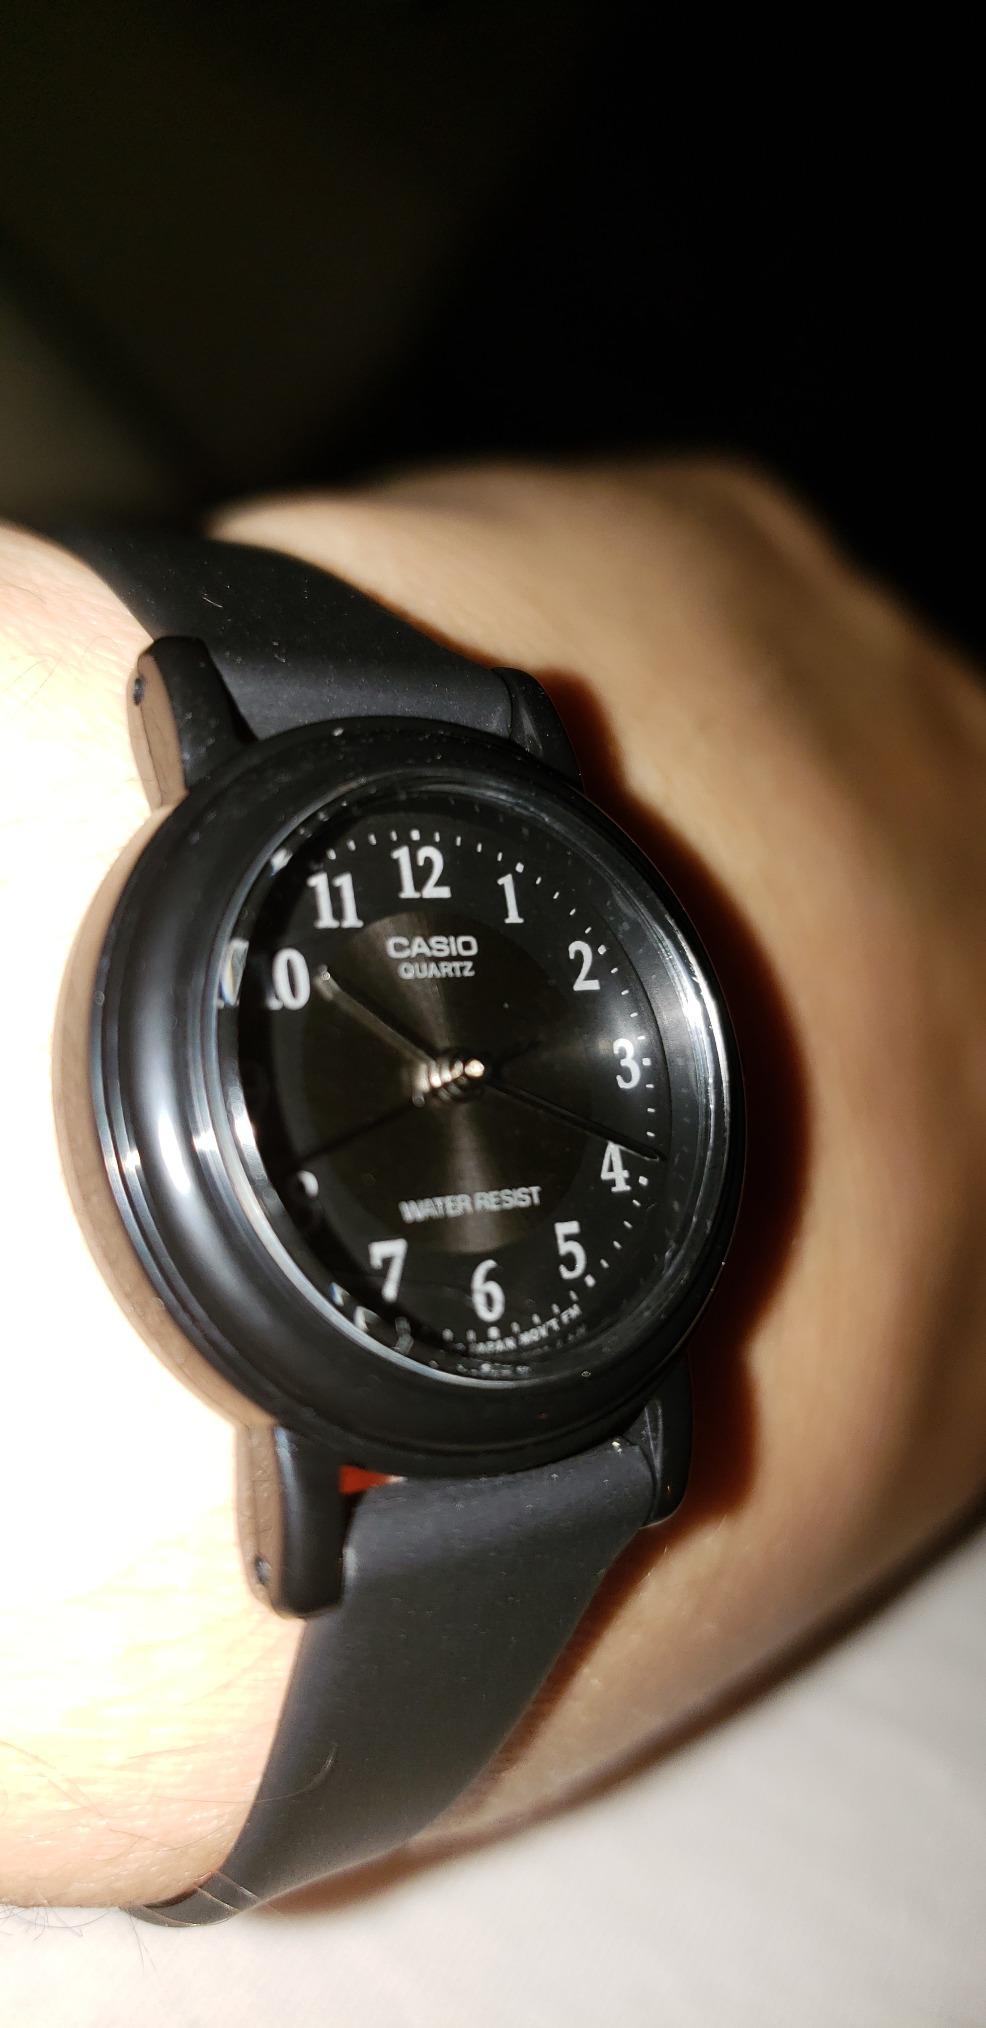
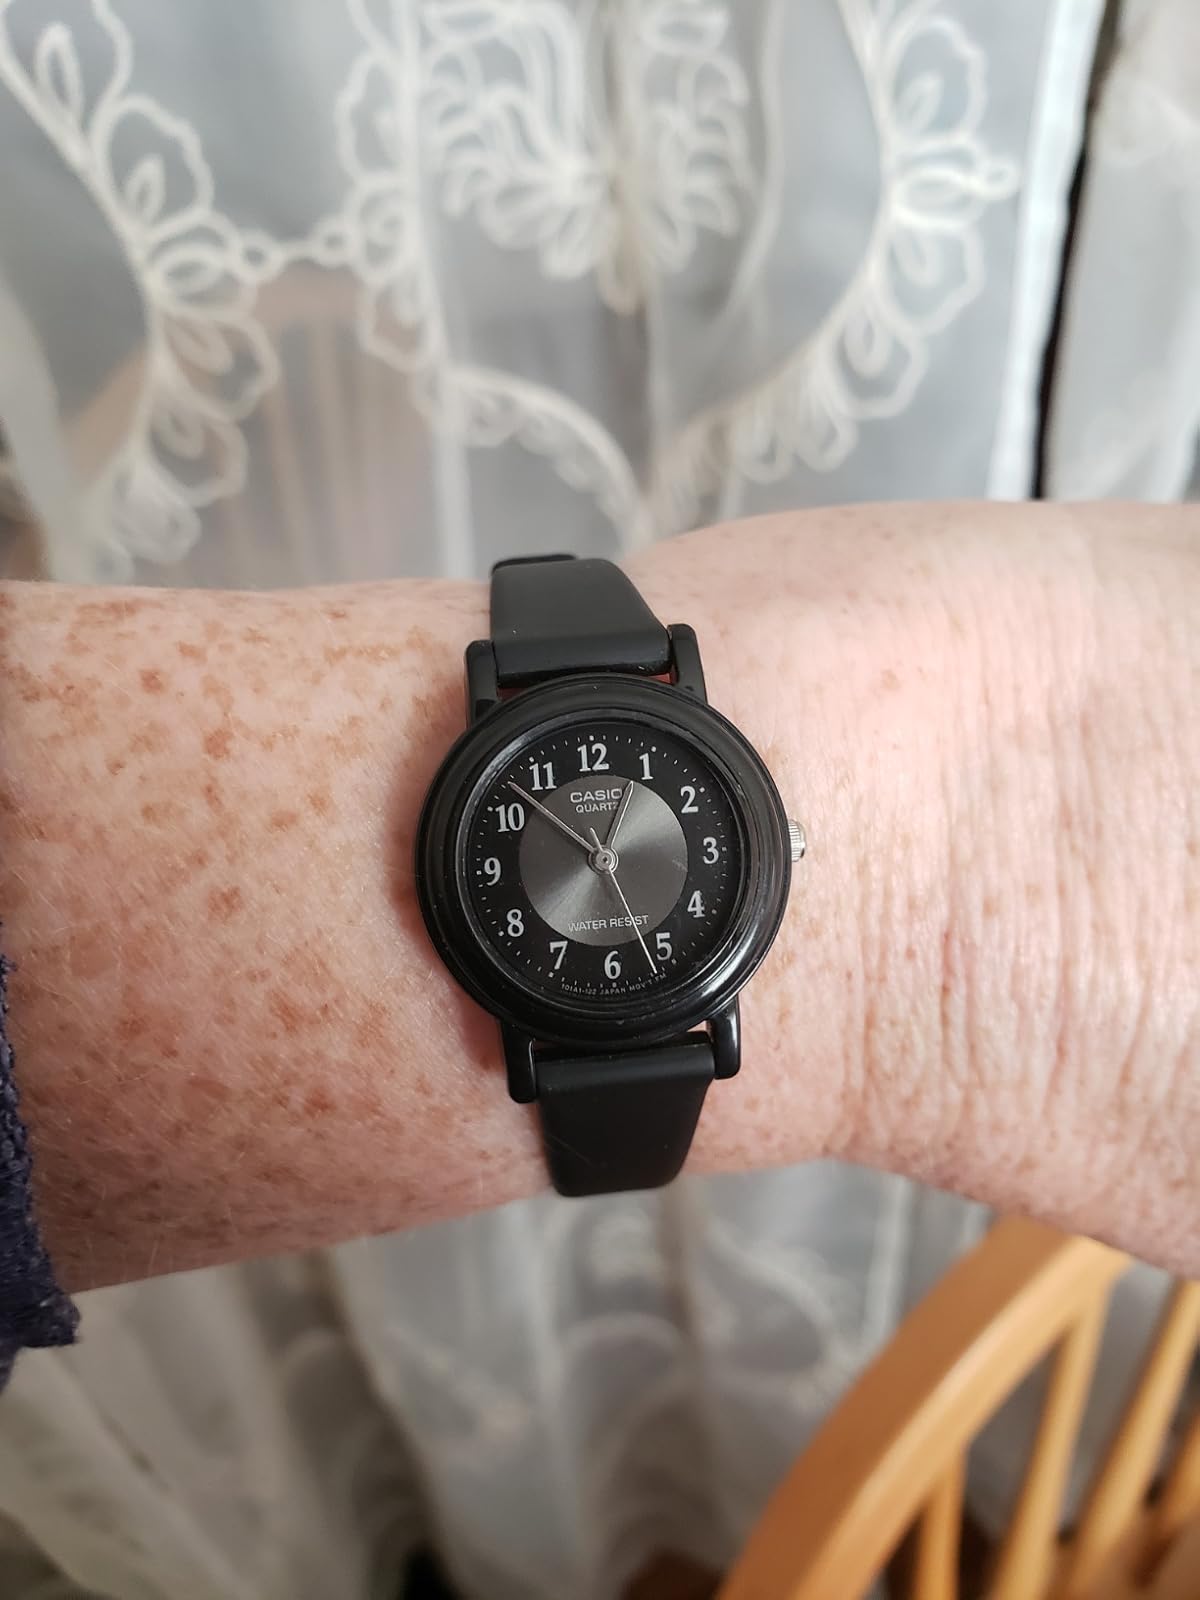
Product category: accessories_watch
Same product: yes